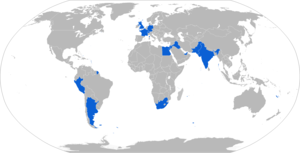
L'AS-30L est un missile air-sol de courte portée français guidé par laser. Il est utilisé sur Mirage 2000, SEPECAT Jaguar, Mirage F1, Super-Étendard ou Bréguet Atlantique. Il est guidé habituellement par les pods ATLIS ou PDLCT emportés soit par l'avion tireur, soit par un autre, soit par un système de désignation au sol.